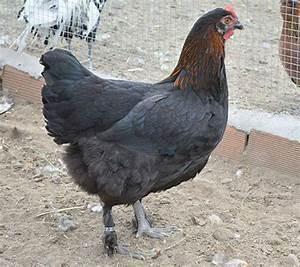
chicken